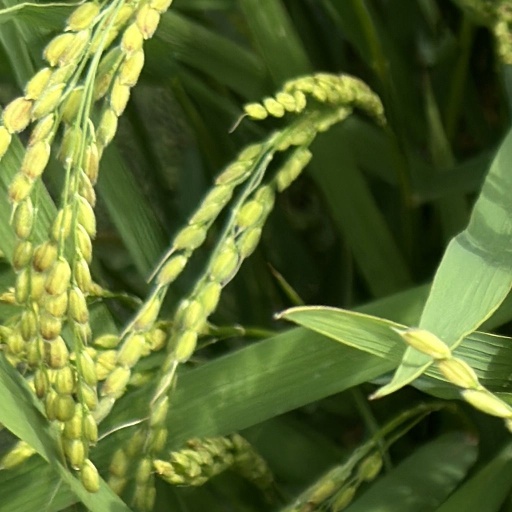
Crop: rice